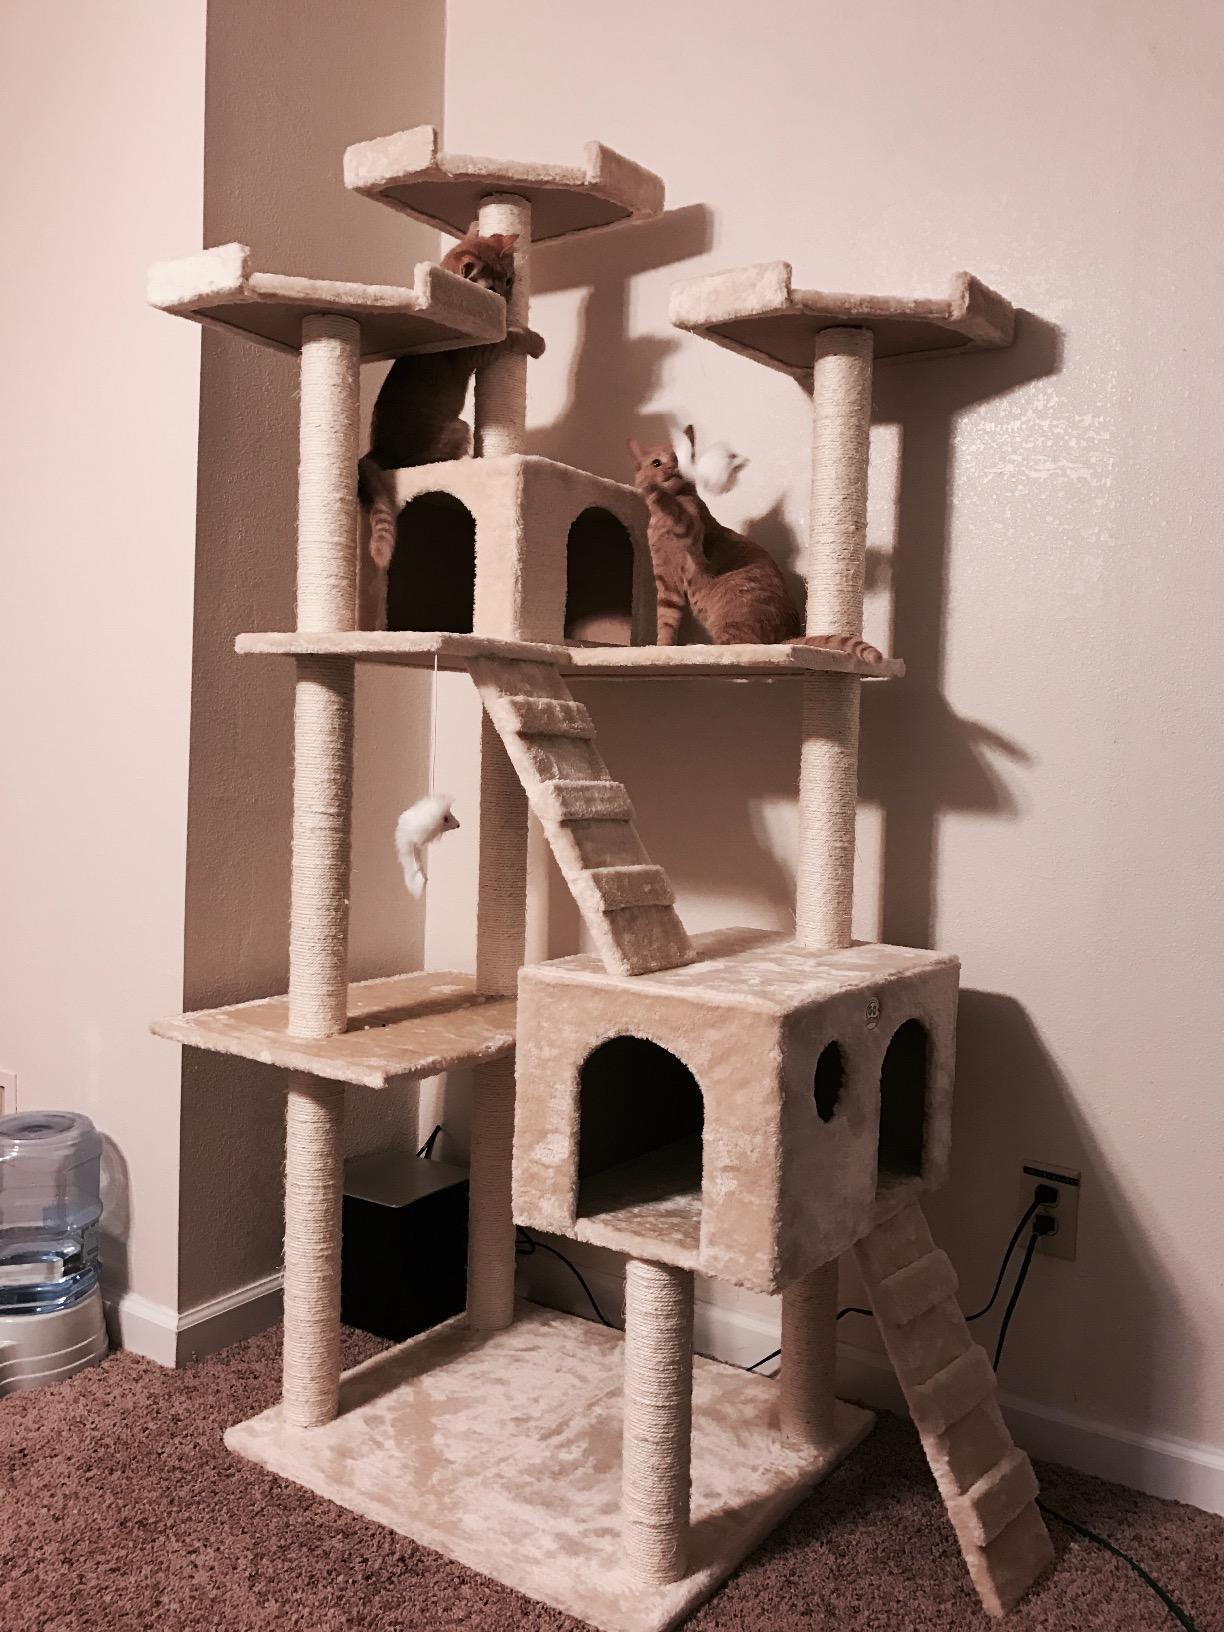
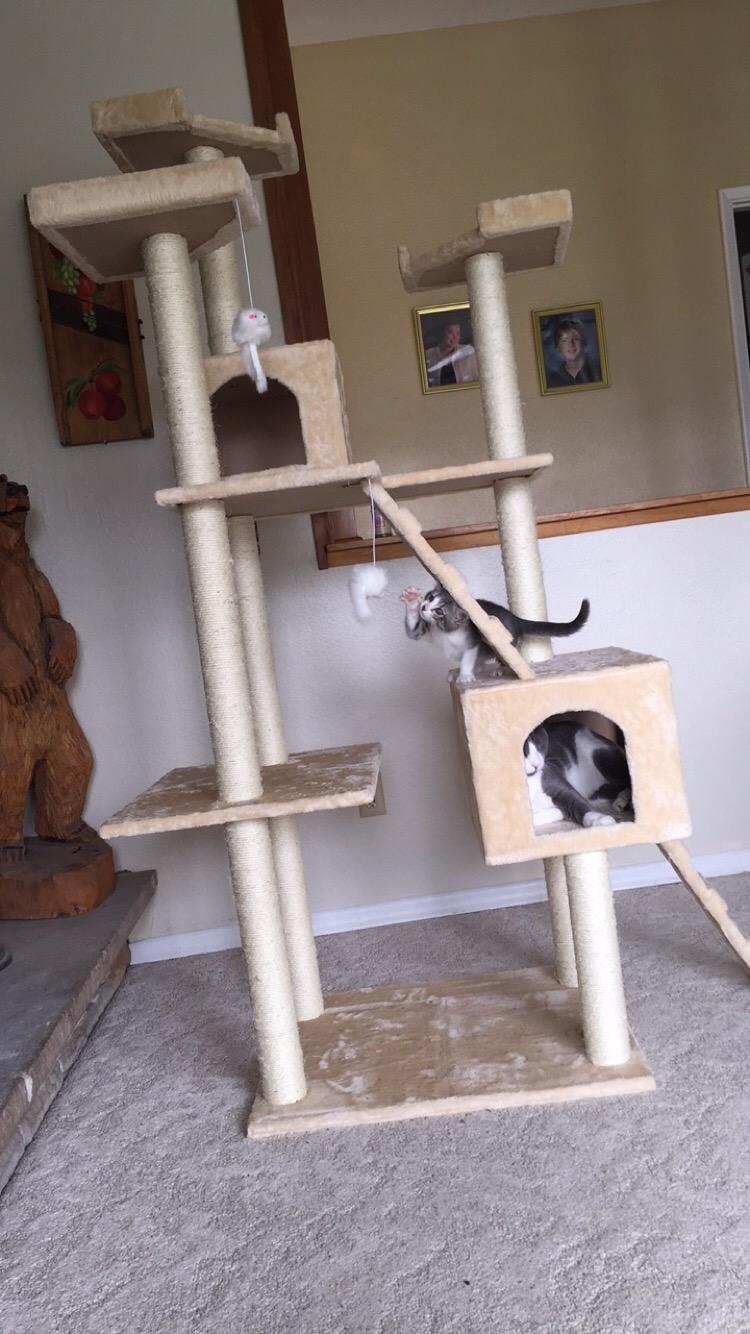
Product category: items_cat tree
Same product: yes